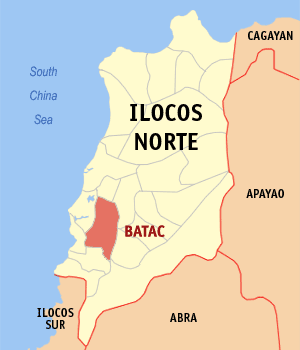
Batac est une municipalité de la province d'Ilocos Norte, aux Philippines. Selon le recensement de 2015 elle est peuplée de 55 201 habitants.